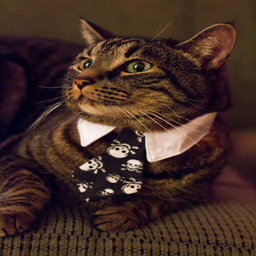
a cat wearing a tie with skulls on it
A cat is sporting a skull designed tie.
A cat sits with a tie around its neck.
A cat sitting on a coach wearing a tie with skulls on it.
A cat laying down wearing a tie that has skulls on it.